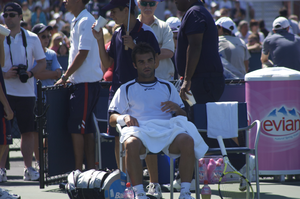
Laurent Recouderc
Laurent Recouderc er en fransk tennisspiller. Han har, pr. maj 2009, endnu ikke vundet nogen ATP-turneringer, men vandt mange titler på ungdomsniveau.